Describe the emotion expressed in this image:  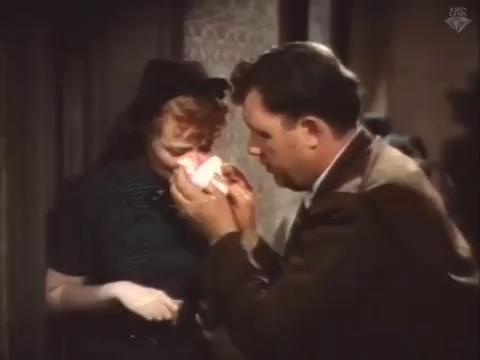
This person displays Pain, valence and arousal with low intensity.